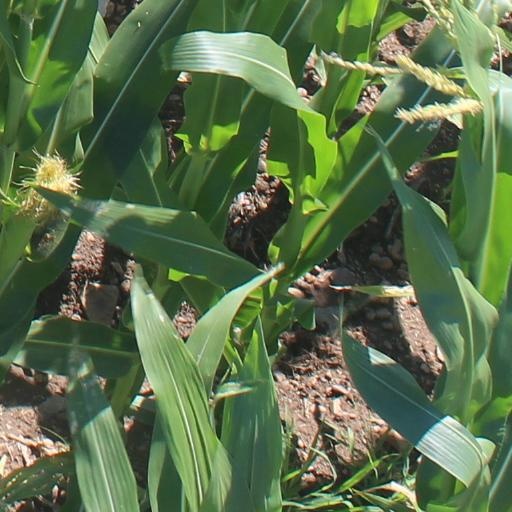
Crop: maize; corn